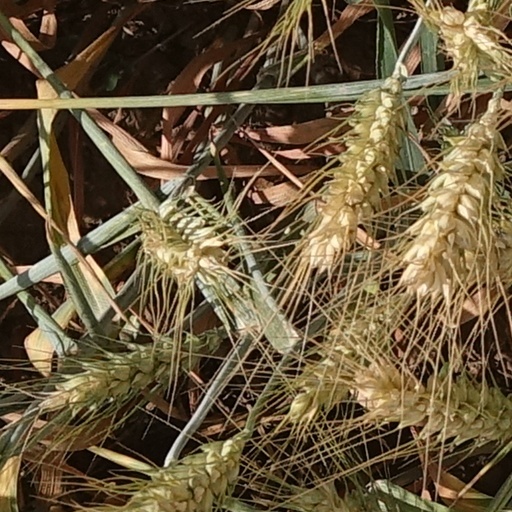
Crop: wheat